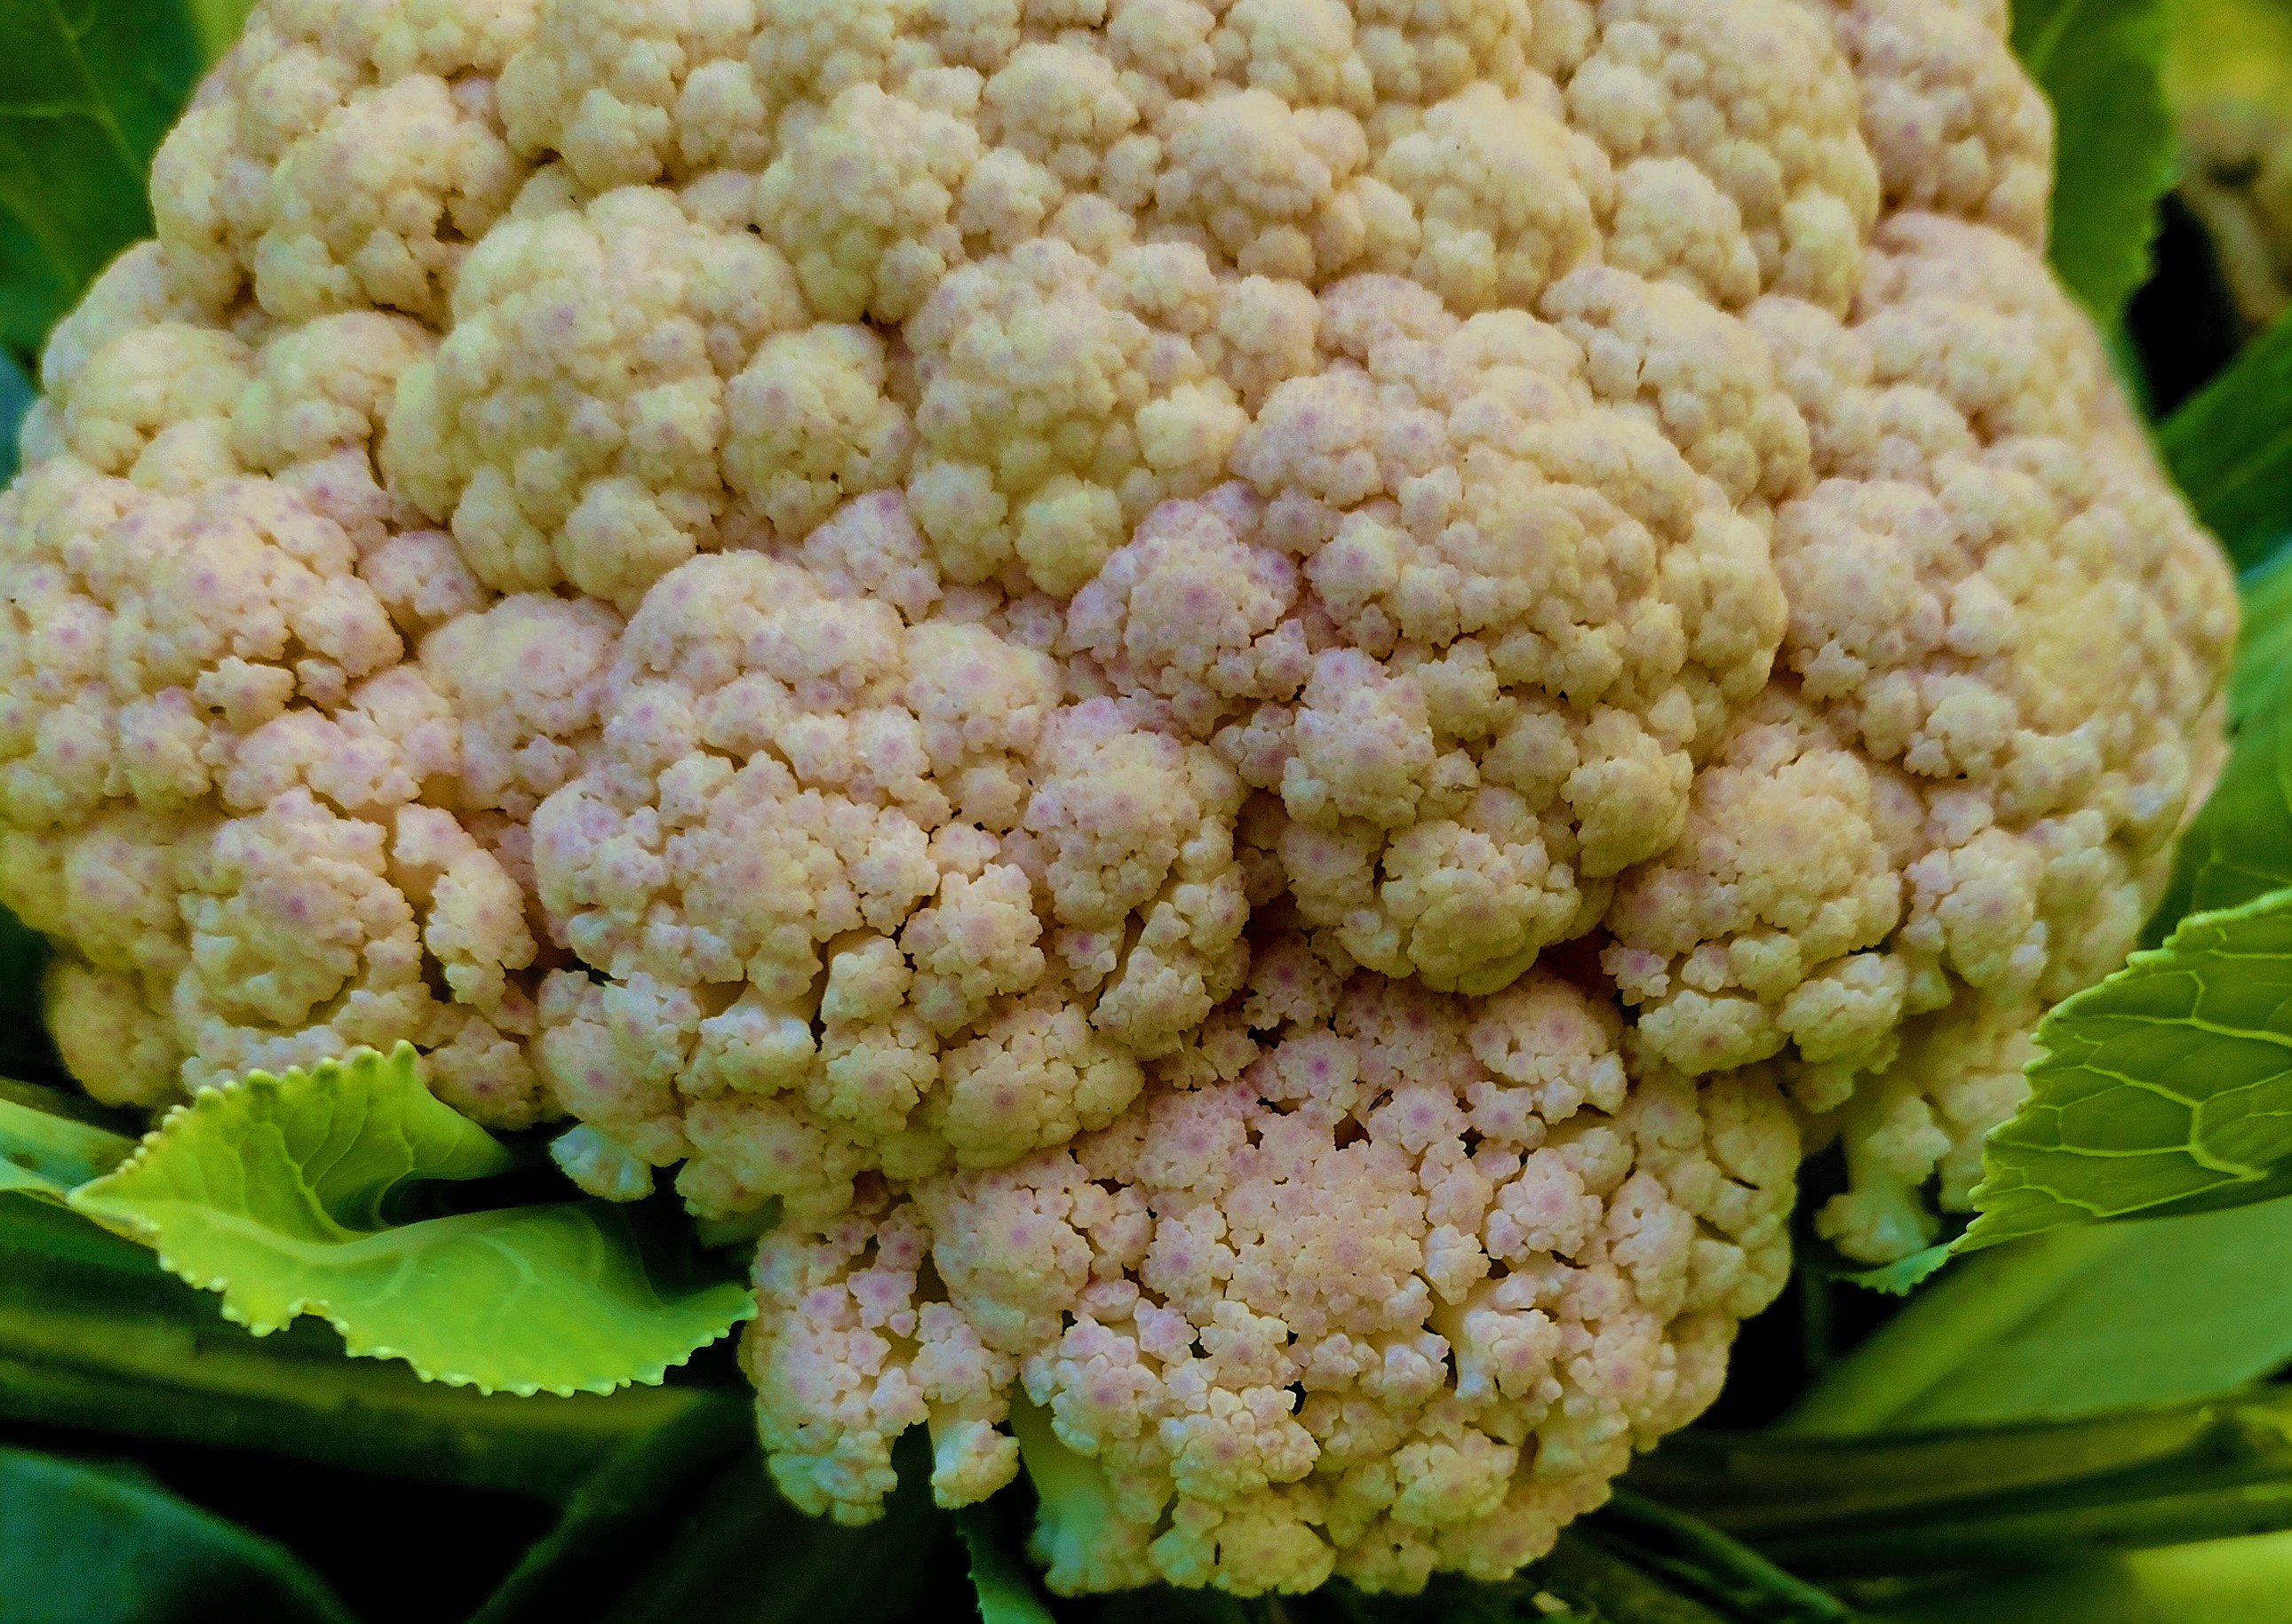
Label: Bacterial spot rot